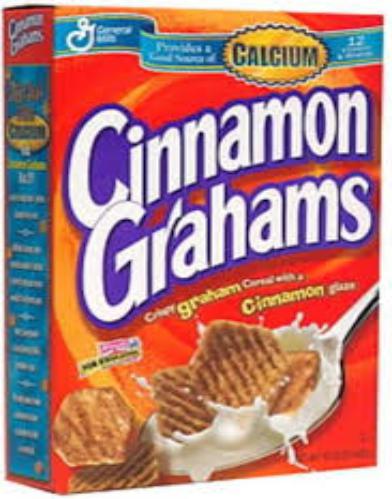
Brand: Cinnamon Grahams
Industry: Food